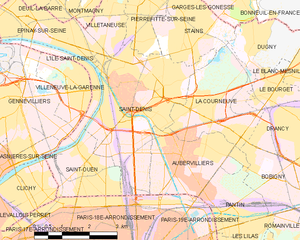
Saint-Denis
Kort over kommunen
Kort over kommunen
Saint-Denis er en by og kommune i Frankrig nord for Paris ved floden Seine. Saint-Denis er en industriforstad til Paris med 108.274 indbyggere.